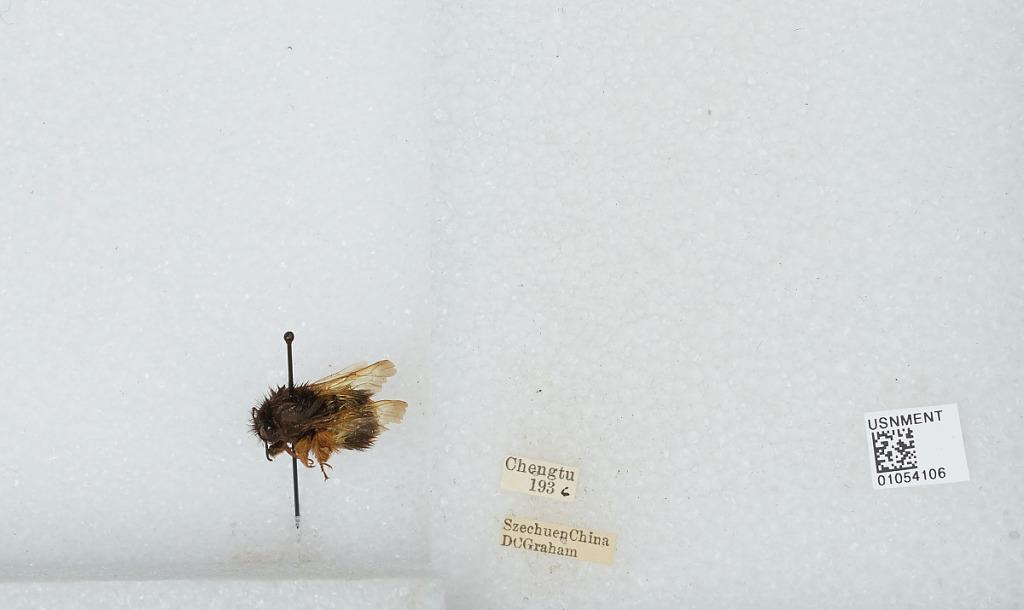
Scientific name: Bombus sp.
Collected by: D. Graham
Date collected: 1936--
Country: China
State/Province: Sichuan
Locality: Chengdu
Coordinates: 30.6586, 104.065